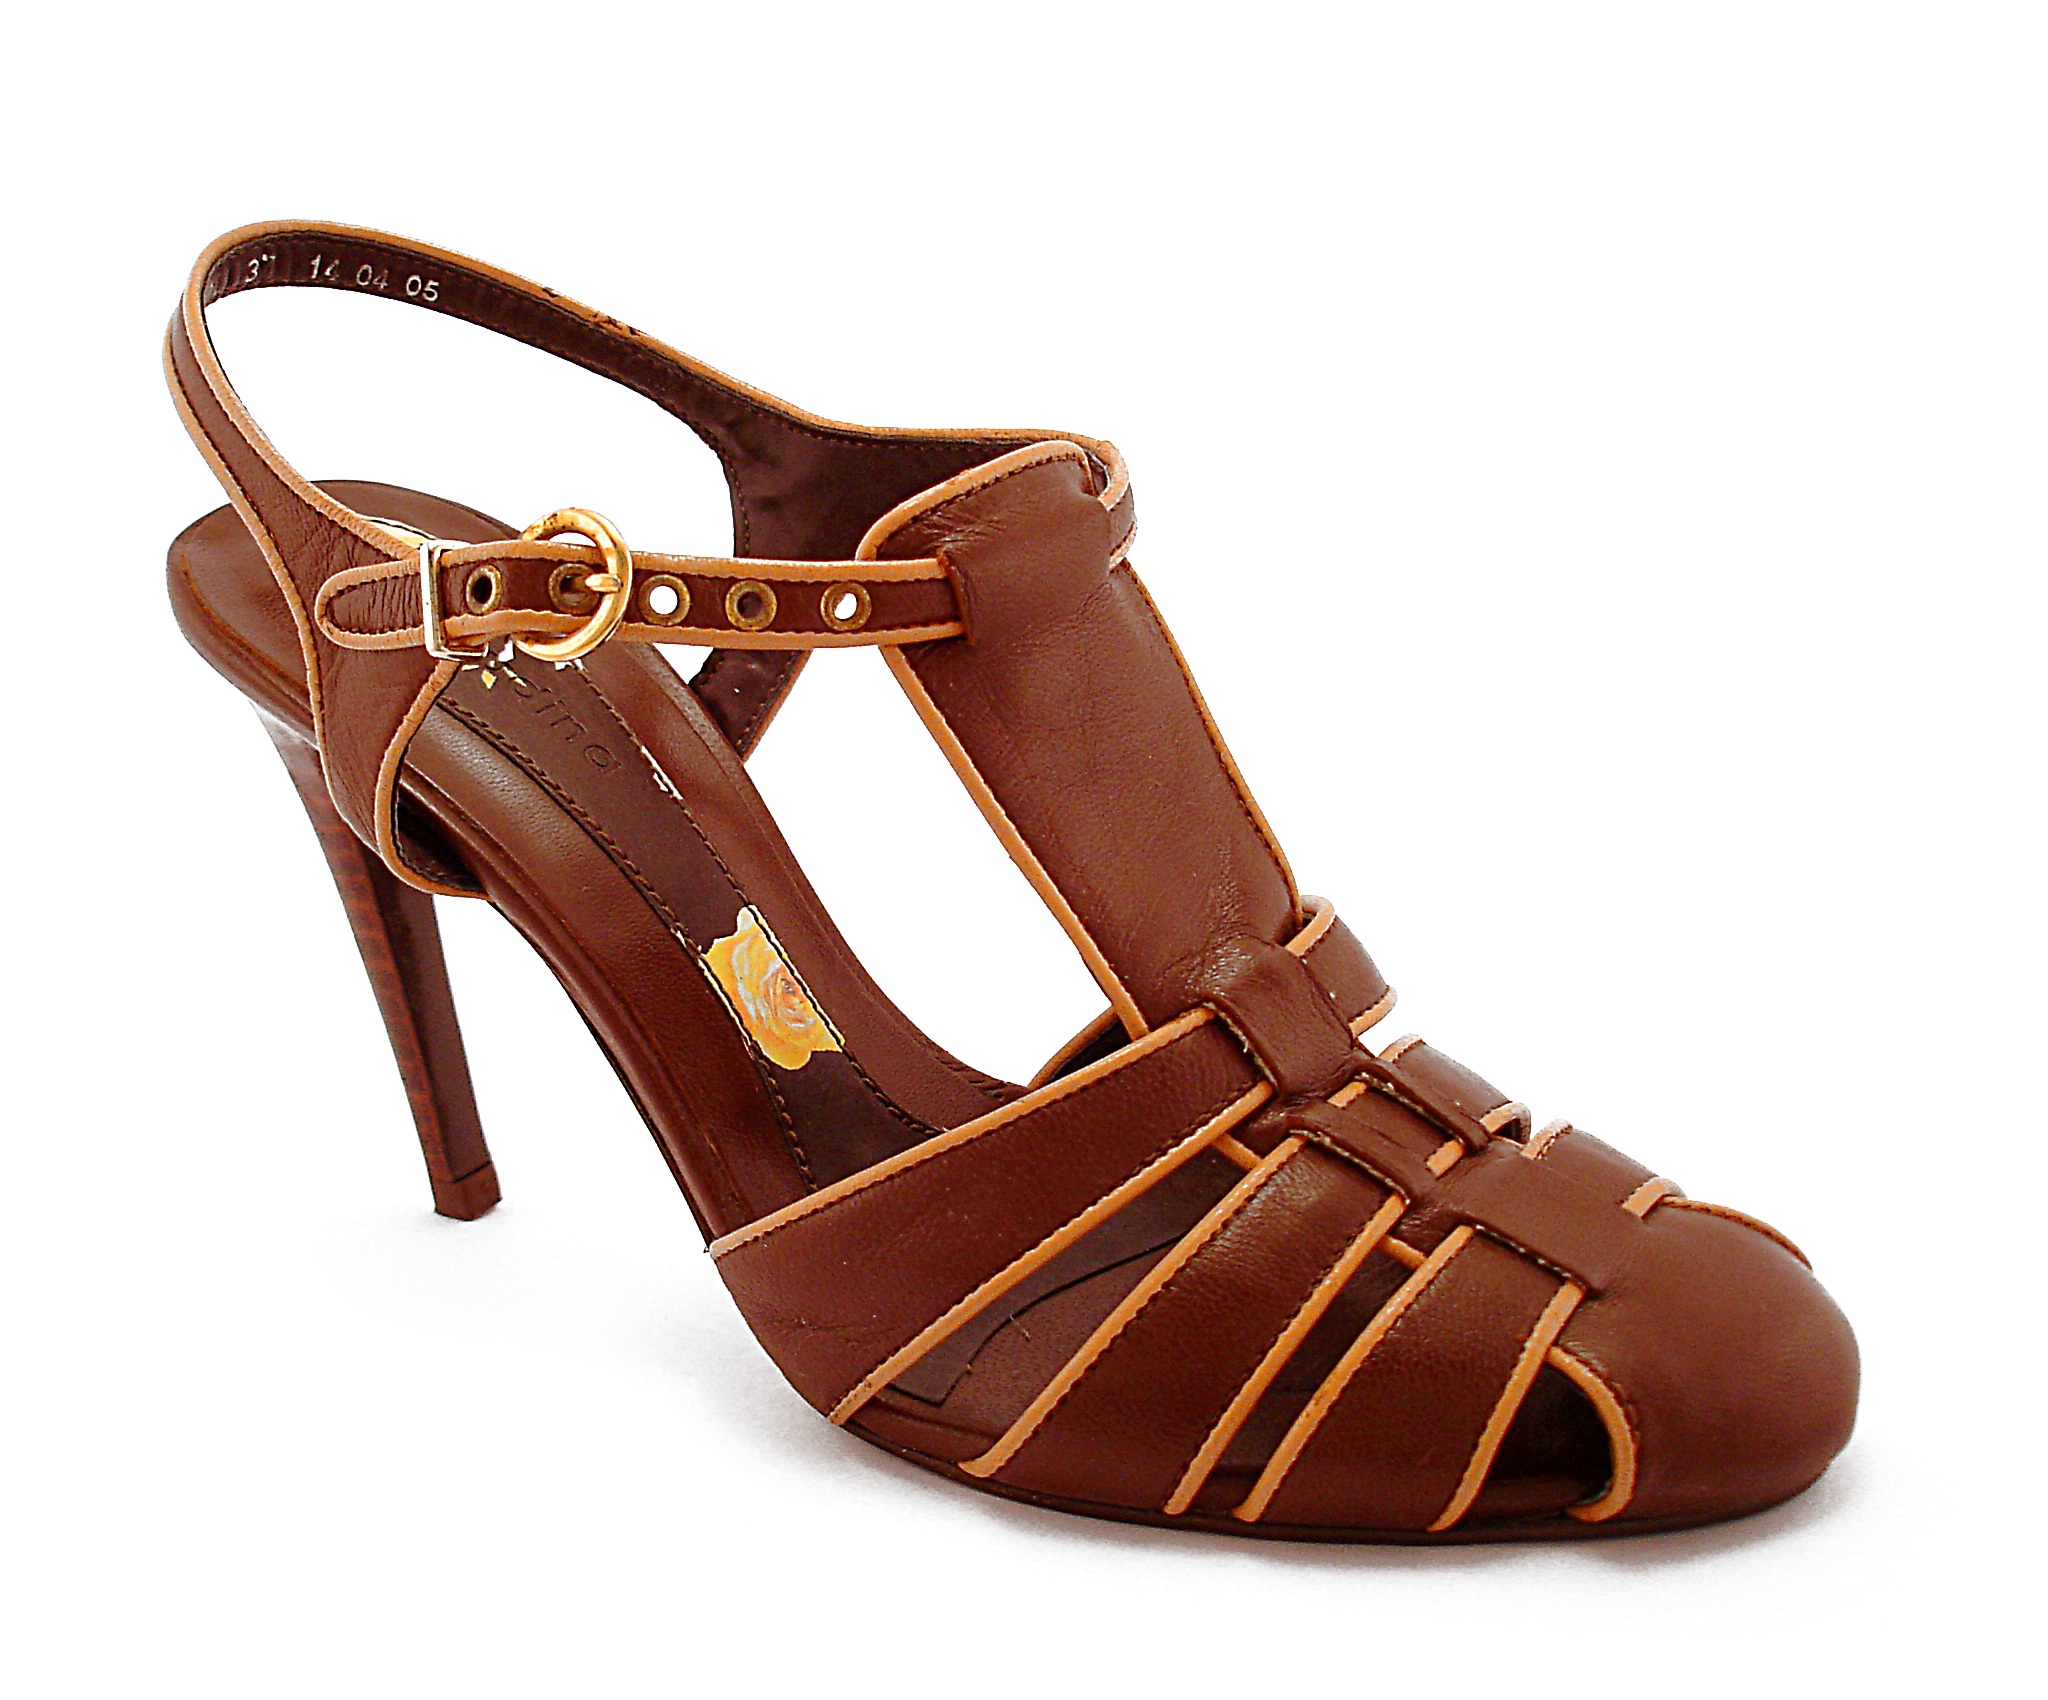
footwear, brown, leather, shoe, sandal, leg, textile, outdoor shoe, human body